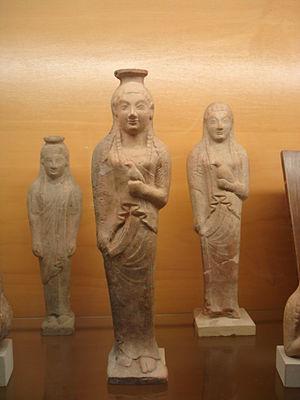
Sélinonte ou Sélinous est une ancienne cité grecque située sur la côte sud de la Sicile.